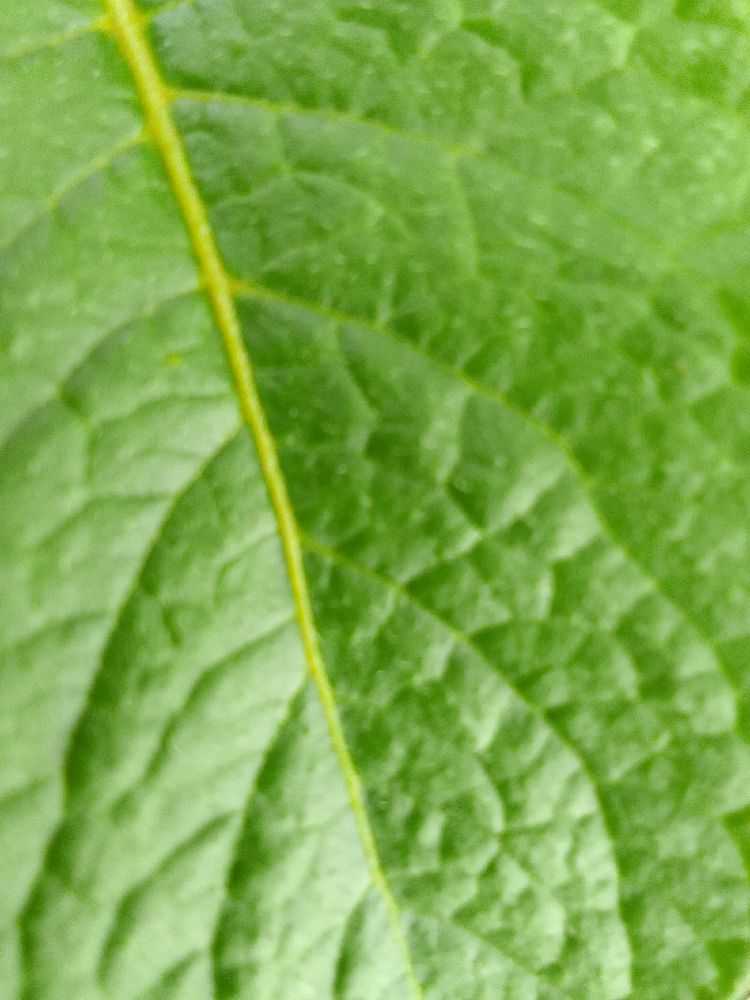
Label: Healthy